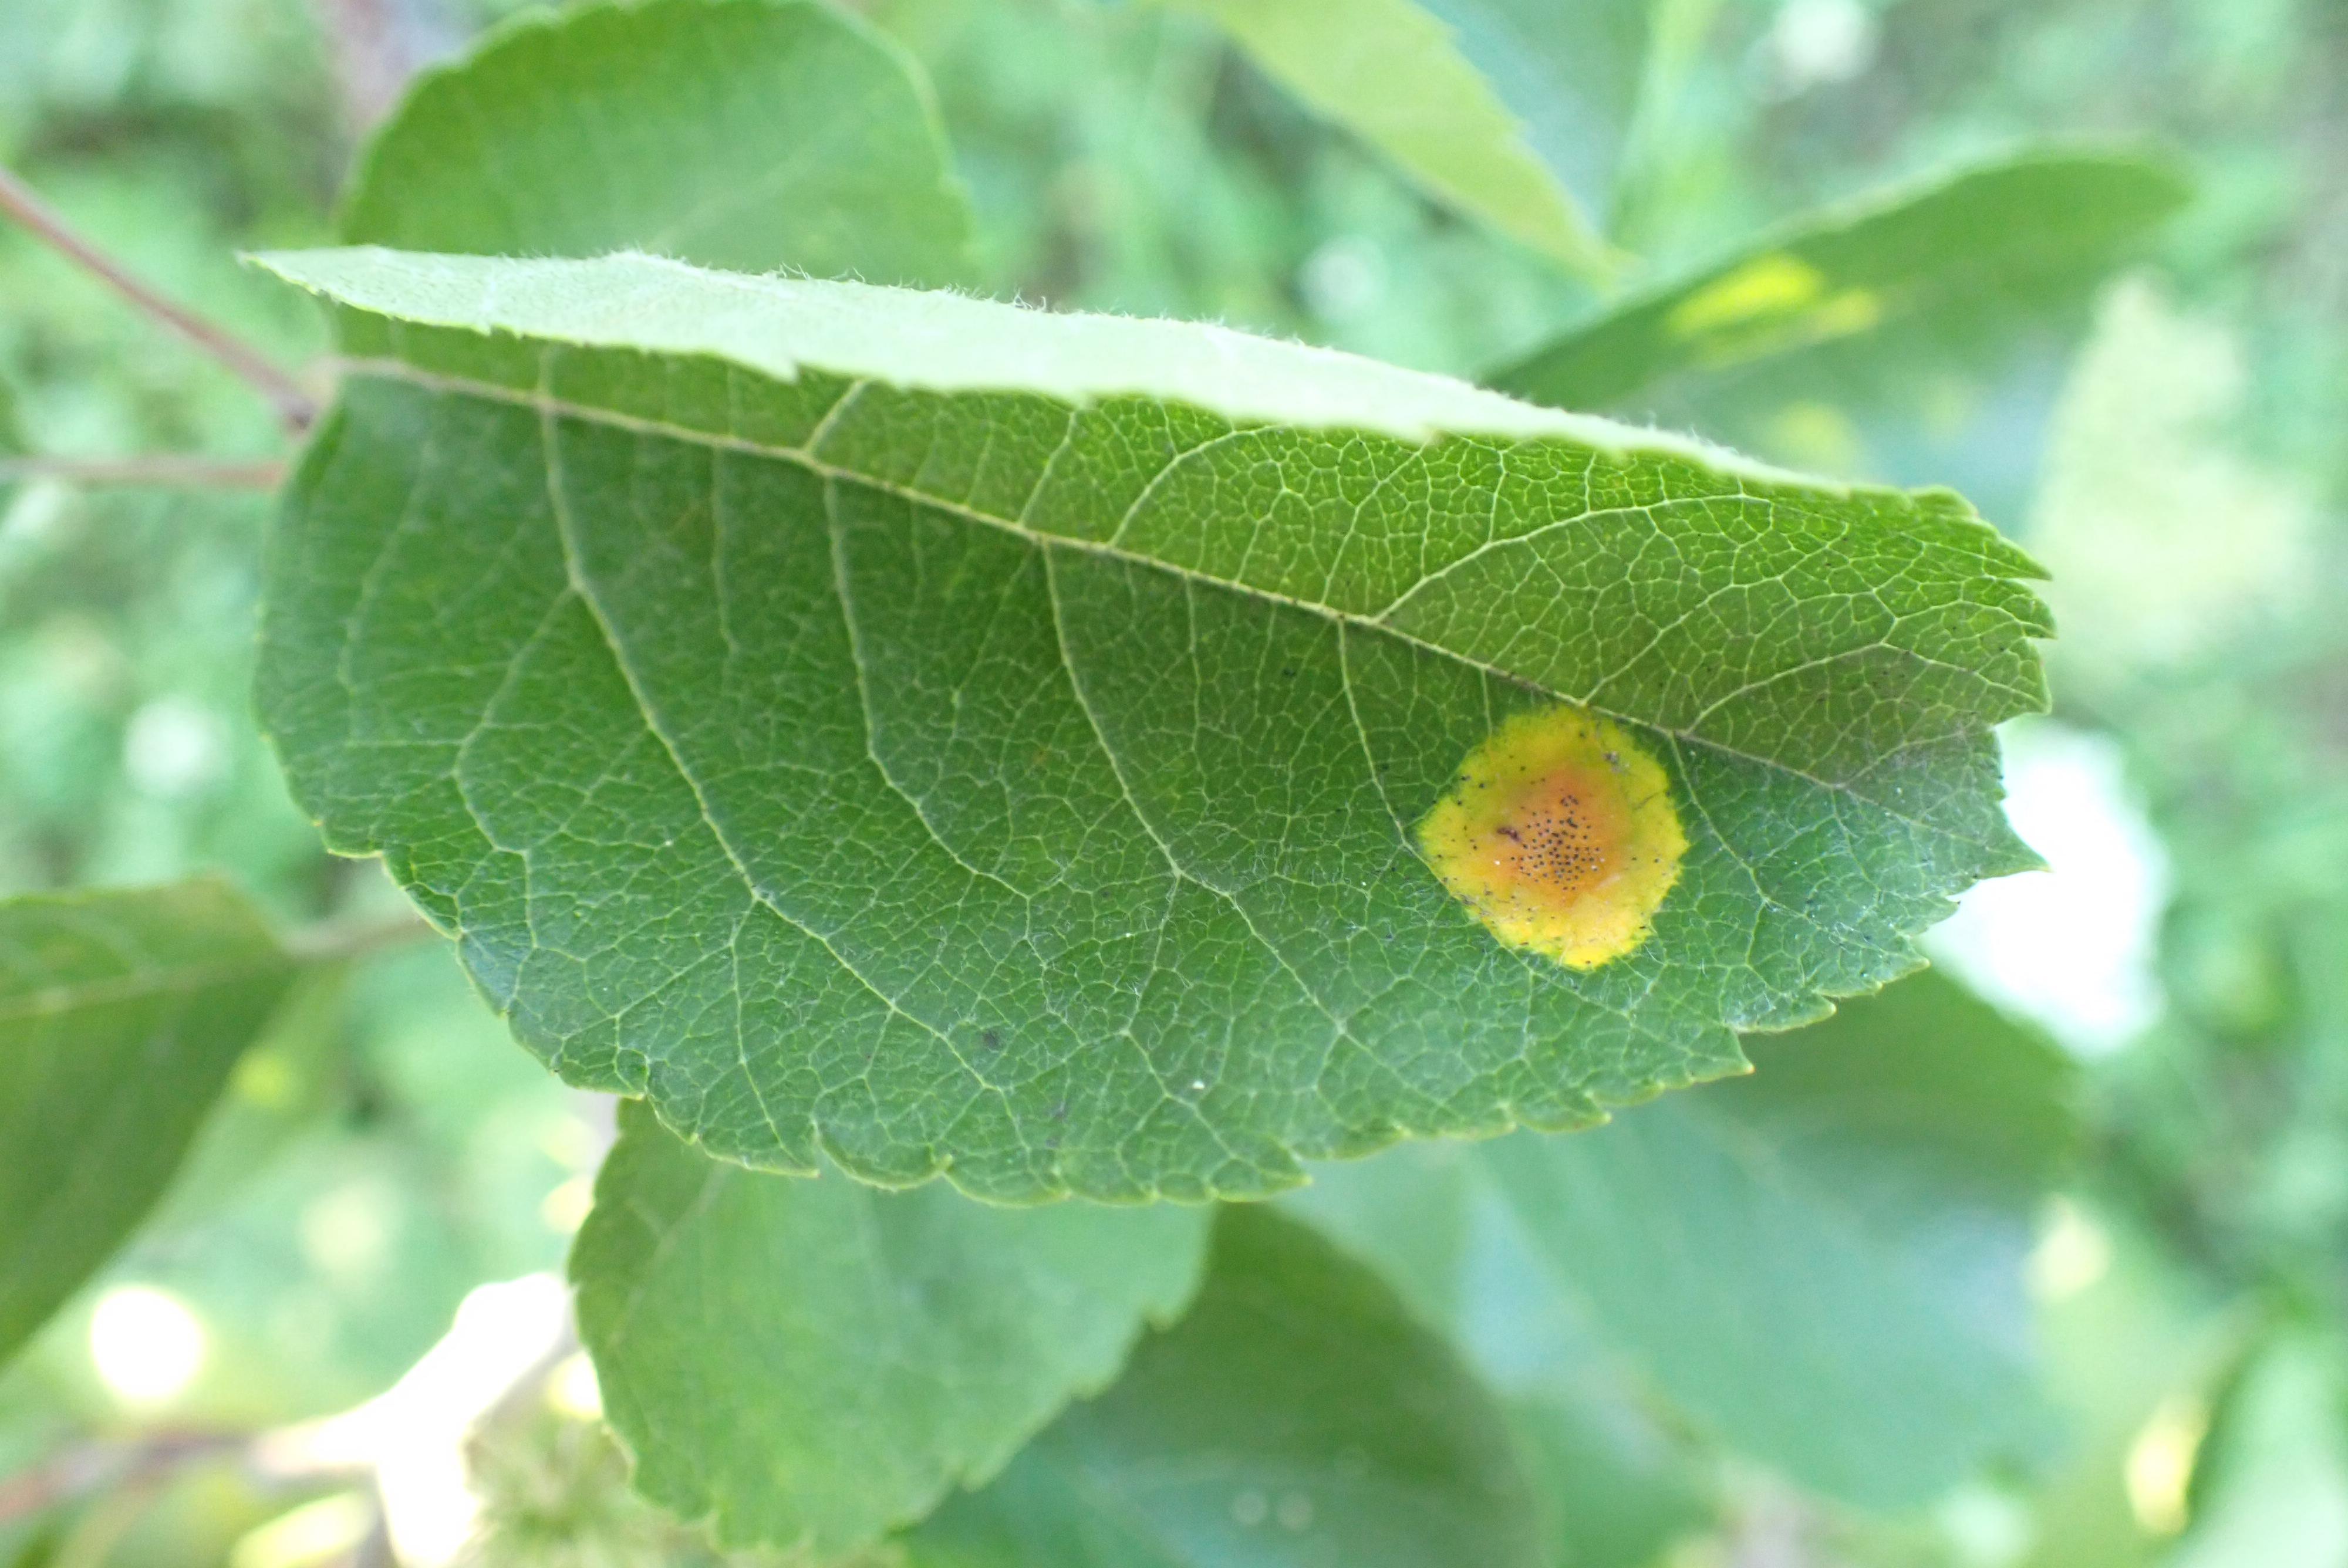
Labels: rust